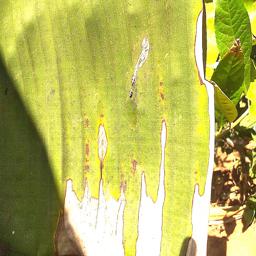
Label: MALBHOG LEAF